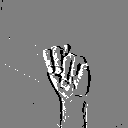
ASL letter: n